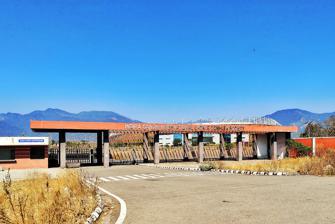
Building: Indira Gandhi International Sports Stadium
Country: India
Year built: 2016
Stadium in Haldwani, Uttarakhand, India For other uses, see Indira Gandhi Stadium . This article relies largely or entirely on a single source . Relevant discussion may be found on the talk page . Please help improve this article by introducing  citations to additional sources . Find sources: "Indira Gandhi International Sports Stadium" – news · newspapers · books · scholar · JSTOR ( November 2018 ) ( Learn how and when to remove this message ) Indira Gandhi International Sports Stadium Address Haldwani Bypass Road, Gaulapar Haldwani India Coordinates 29°13′10″N 79°32′35″E / 29.21938°N 79.54297°E / 29.21938; 79.54297 Owner Government of Uttarakhand Operator Uttarakhand Olympic Association Type Stadium Capacity 25000 Tenants Uttarakhand football team Uttarakhand Super League Indira Gandhi International Sports Stadium is located in Haldwani , Uttarakhand , India . It can seat 25,000 spectators and was inaugurated on 18 December 2016 by Harish Rawat , the then Chief Minister of Uttarakhand . It is spread over 70 acres and has cricket and football grounds, a track for 800-metre race , a hockey field, badminton courts , a lawn tennis court, a boxing ring , and a swimming pool . Location The stadium is located on the banks of the Gaula river in the Gaulapar area of Haldwani . It is about 3 kilometres (1.9 mi) from Haldwani bus station and 2.5 kilometres (1.6 mi) from railway station . History On 7 November 2014, the Government of Uttarakhand signed a Memorandum of Understanding (MoU) with NCC Limited, Hyderabad , according to which NCC Limited was to build the stadium in 18 months on 30.20 hectares of land. At that time Rs. 225 crore were allocated to this project. The foundation of Haldwani Stadium was laid on 9 November 2014 by then Chief Minister of Uttarakhand, Harish Rawat . On 18 December 2016, he inaugurated the International Cricket Ground as a part of the stadium complex. As of May 2017, the Athlete Stadium under the stadium was still under construction. As per district sports officer, works took longer time due to lack of funds in the past. See also Doon School Ground Rajiv Gandhi International Cricket Stadium, Dehradun Maharana Pratap Sports College References